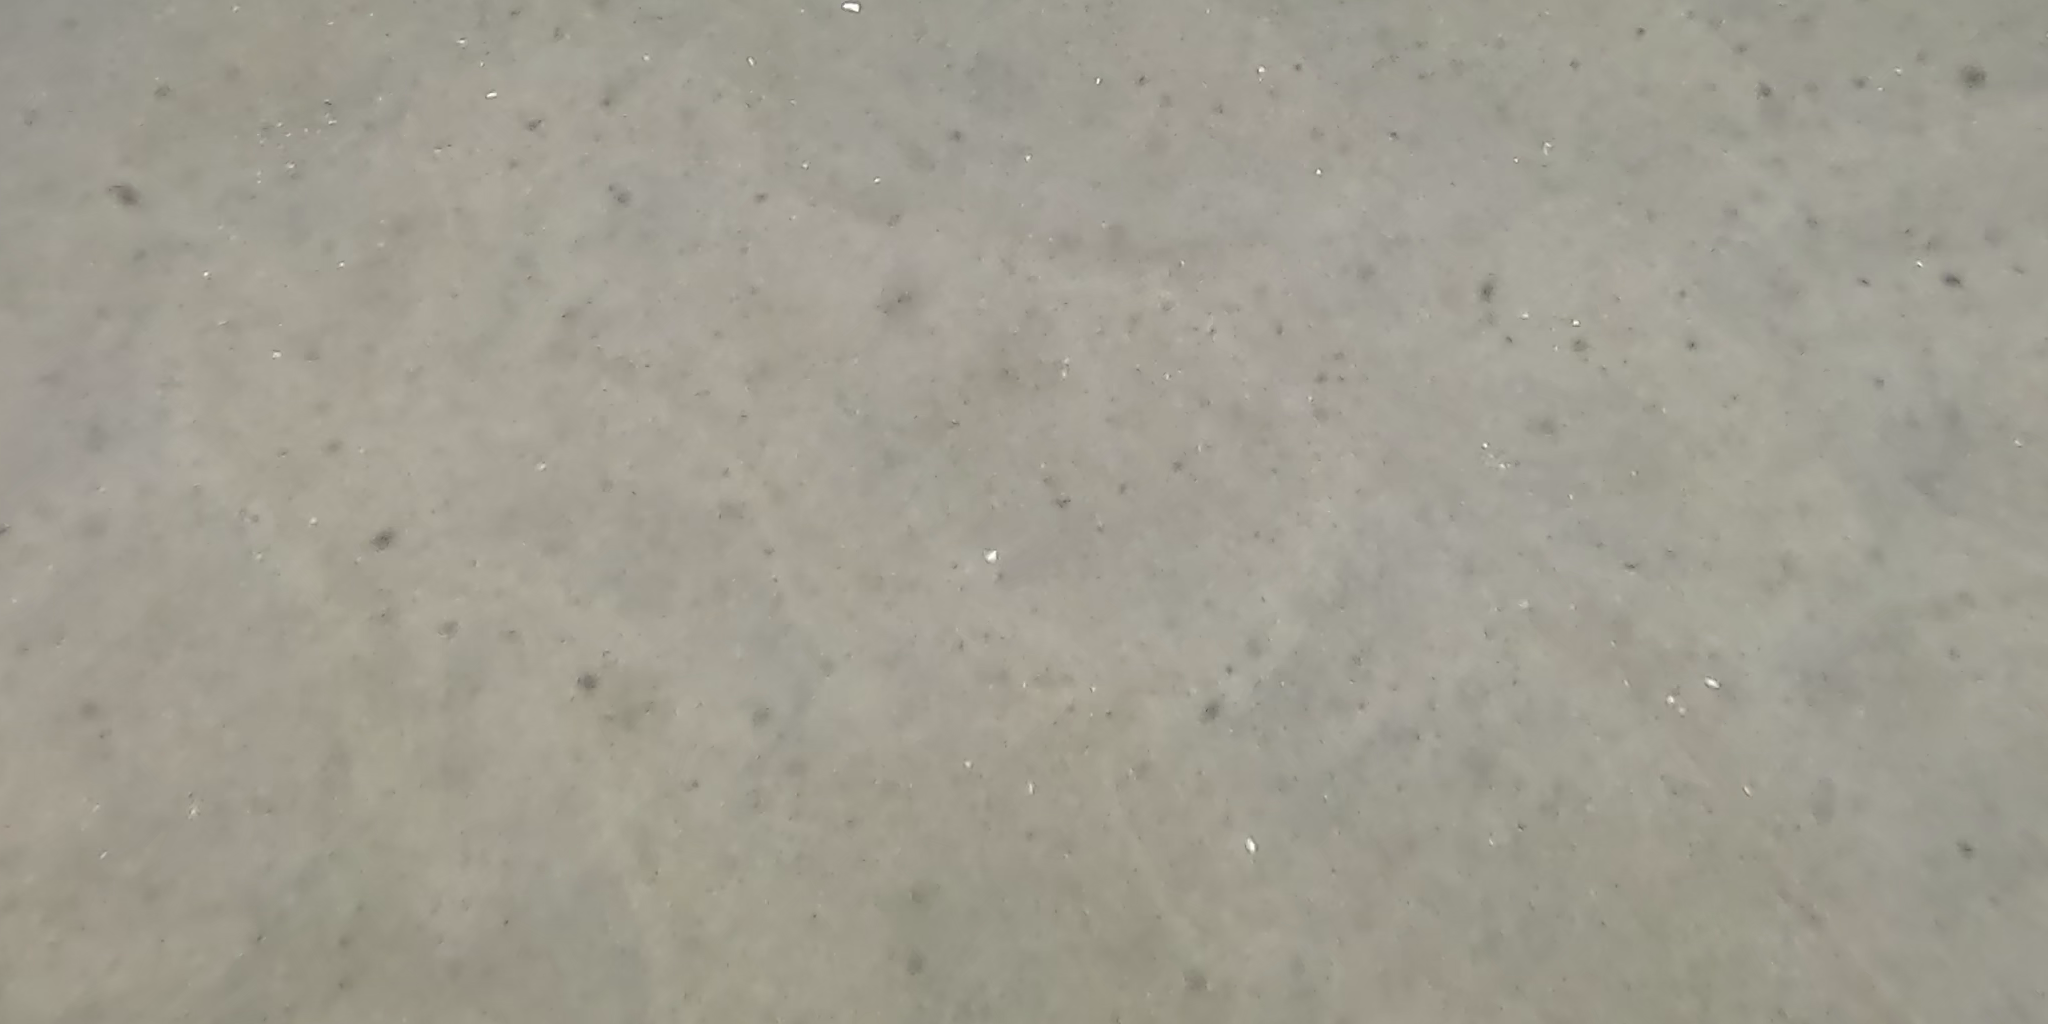
Seabed habitat: sand